Josh Thompson (singer)

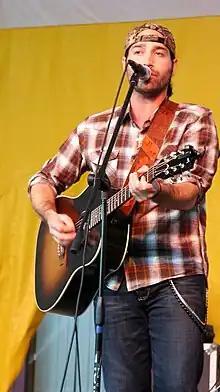
Thompson in 2010

Josh Thompson (born January 23, 1978) is an American country music singer and songwriter. He has released two studio albums: "Way Out Here" for Columbia Records Nashville, and "Turn It Up" for Show Dog-Universal Music, and has charted six singles on Hot Country Songs and/or Country Airplay, the highest-peaking being "Way Out Here" at No. 15. Thompson has also written songs for Jason Aldean, Blake Shelton, Justin Moore, Brad Paisley, Brett Young, Morgan Wallen and Darius Rucker.